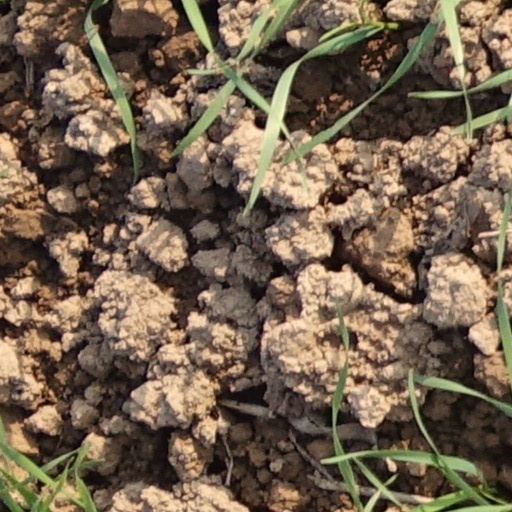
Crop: wheat